Selhurst railway station

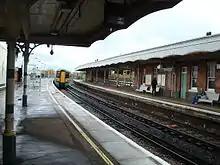
Selhurst station platforms in 2008

The Balham Hill and East Croydon line was constructed by the London, Brighton and South Coast Railway (LB&SCR) as a short-cut on the Brighton Main Line to London Victoria, avoiding Crystal Palace and Norwood Junction. It was opened on 1 December 1862. However, Selhurst station was not opened until 1 May 1865.